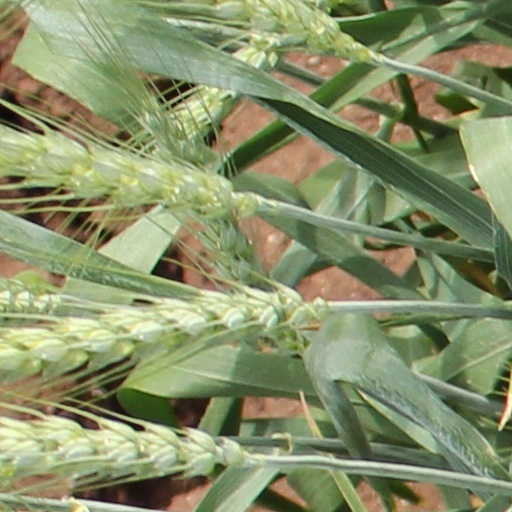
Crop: wheat